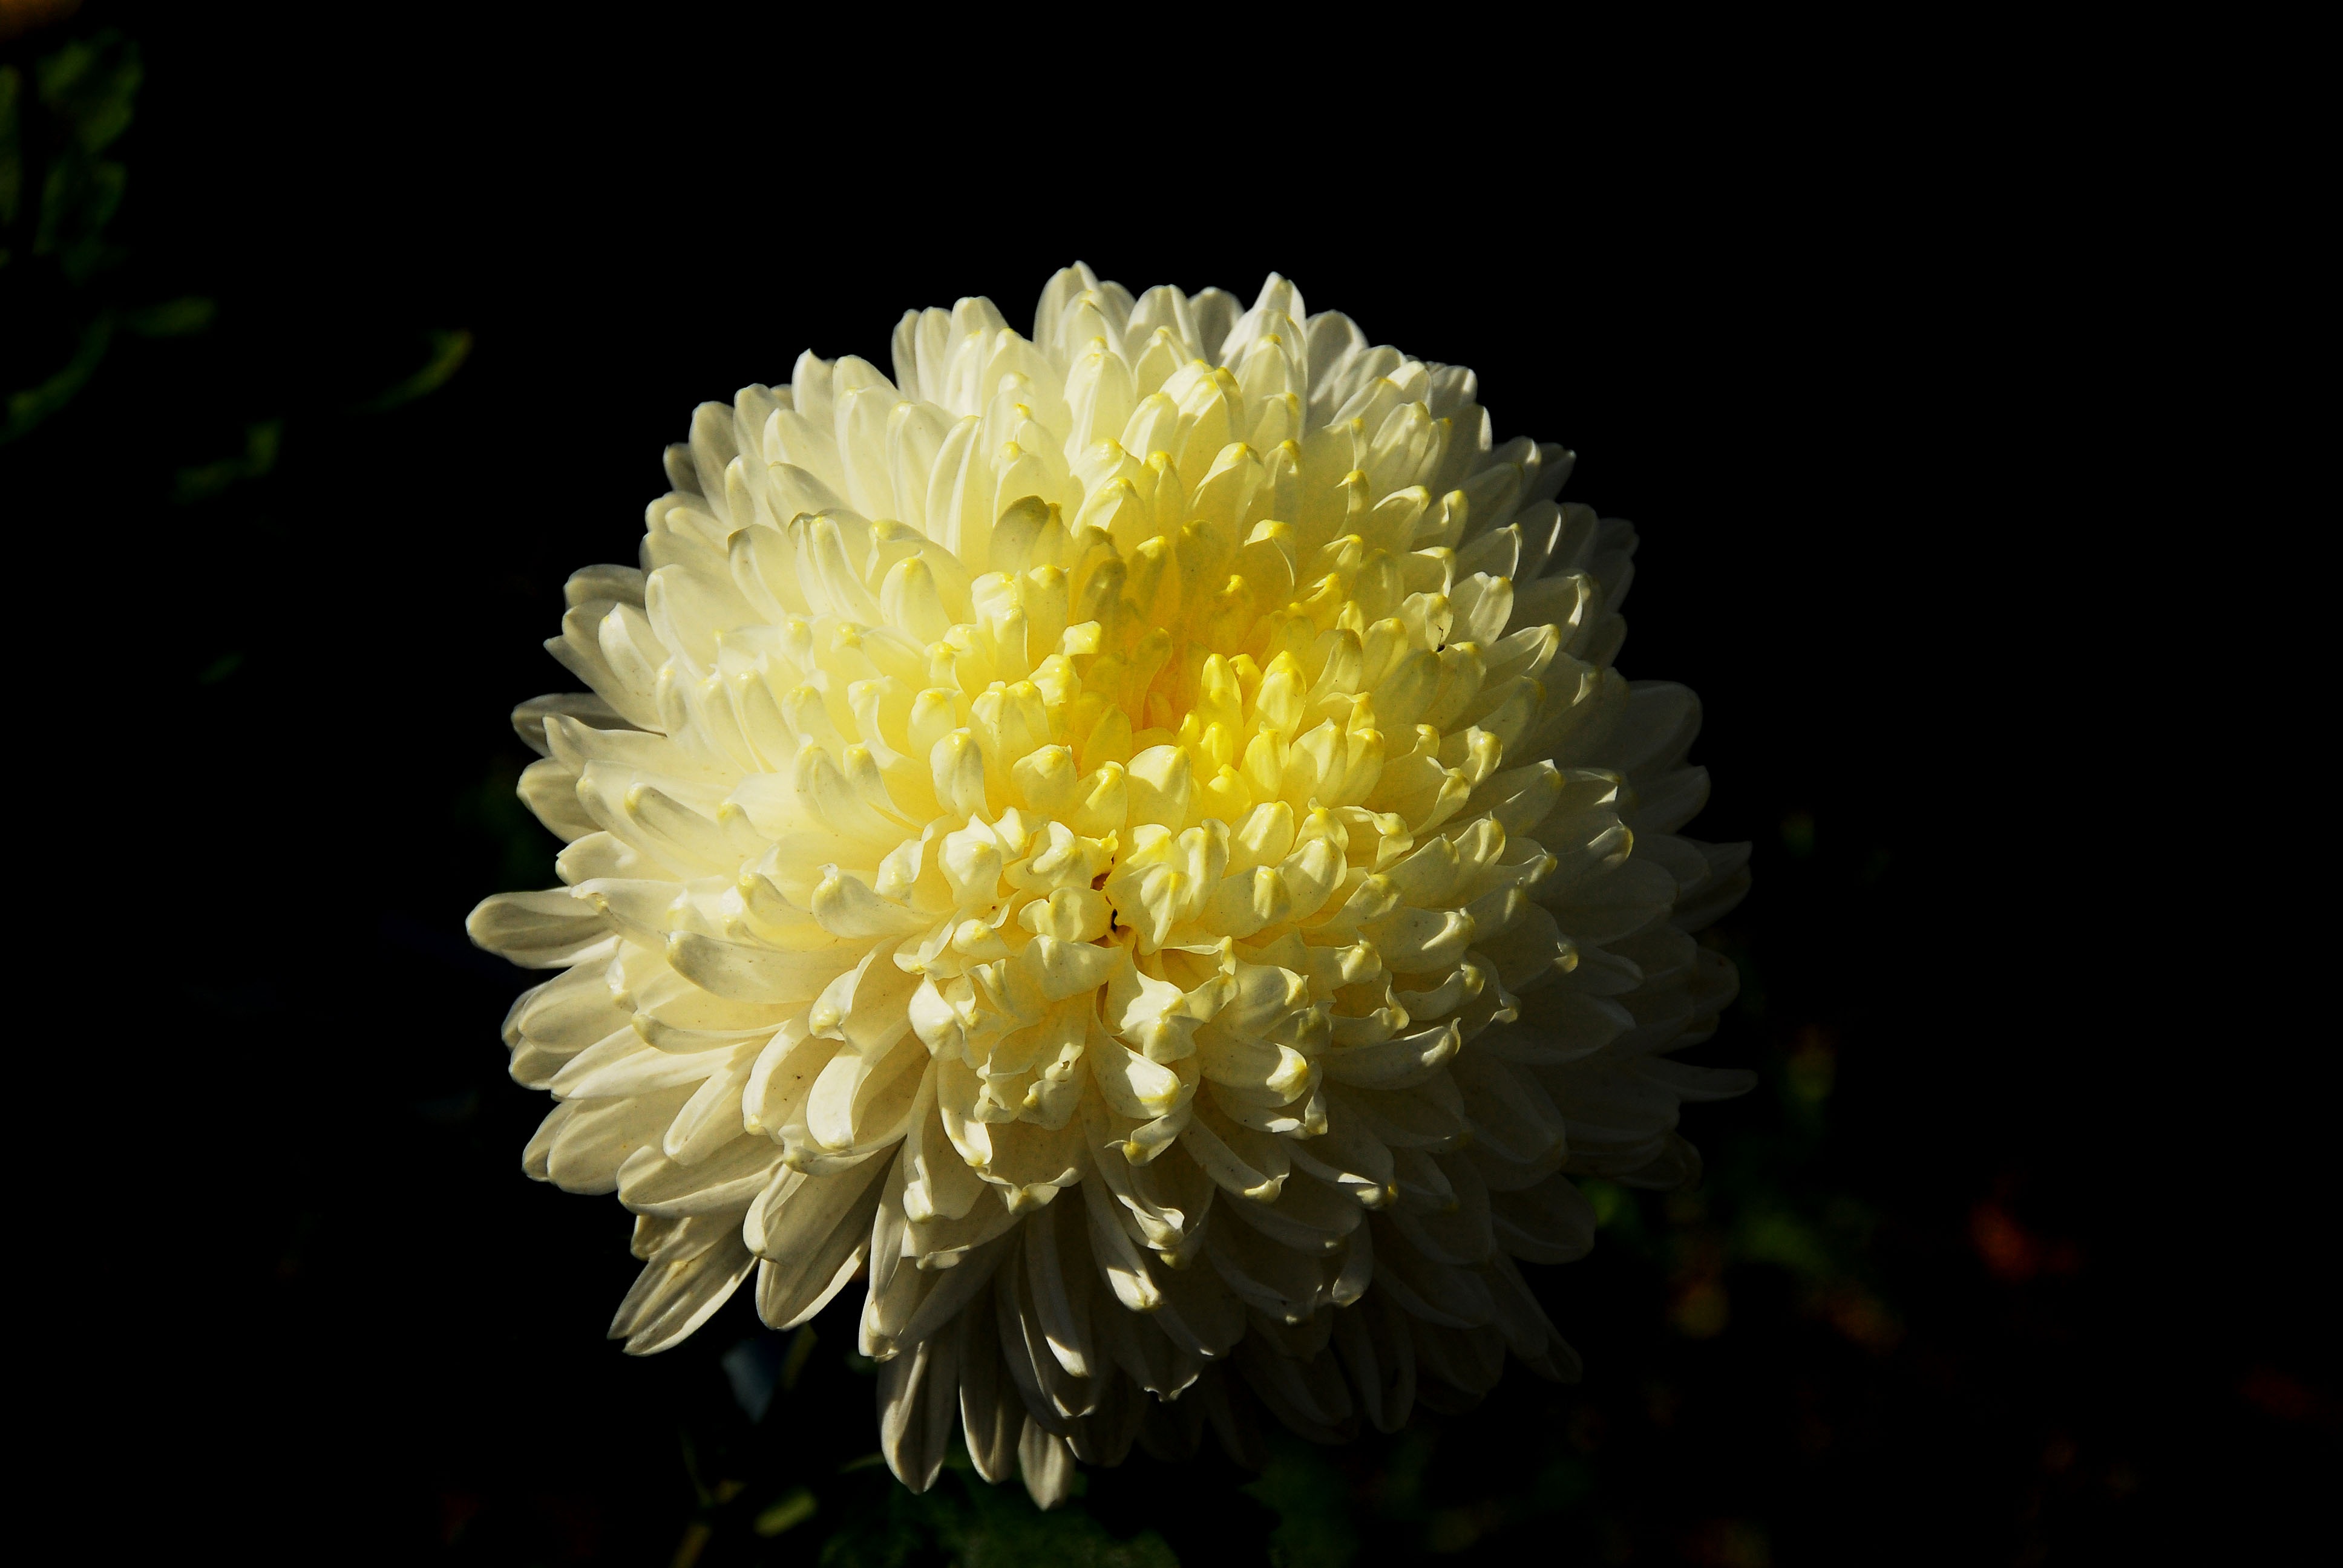
flower, plant, flora, yellow, macro photography, land plant, petal, chrysanths, flowering plant, daisy family, plant stem, pollen, blossom